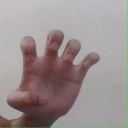
अक्षर: झ